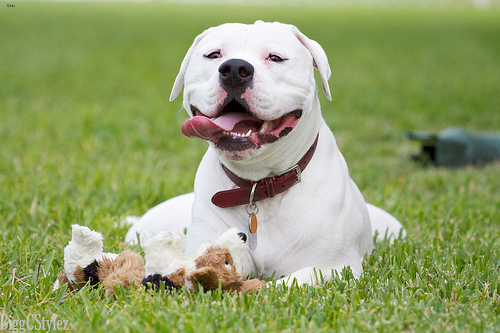
Animal: dog
Breed: american_bulldog